Greensky Bluegrass

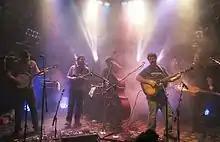
Greensky Bluegrass at the 8x10 Club in Baltimore, January 2012

On September 23, 2016 Greensky Bluegrass released their album "Shouted, Written Down & Quoted" produced by Steve Berlin of Los Lobos and Co-Produced/Engineered, Mixed and Mastered by Glenn Brown. The bulk of this album was recorded in Asheville, North Carolina in October, 2015. Greensky Bluegrass continued touring, and on January 10, 2020, they released "Courage for the Road: Fall 2019 (Live)", the first part of two live albums released that year. They followed it with "Courage for the Road: Winter 2020 (Live)" in March 2020.